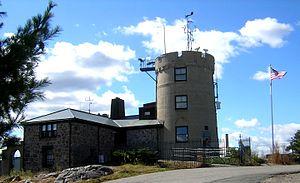
L’observatoire météorologique de Blue Hill, également connu sous le nom d'observatoire météorologique de Great Blue Hill ou tout simplement l'observatoire de Blue Hill, est la plus importante structure historique de l'observation météorologique aux États-Unis. Elle est située à Milton, dans le Massachusetts au sommet du Great Blue Hill, au croisement de l’Interstate 93 et de la route 138, à environ 16 km au sud de Boston. C'est la station météorologique la plus ancienne toujours en activité aux États-Unis.